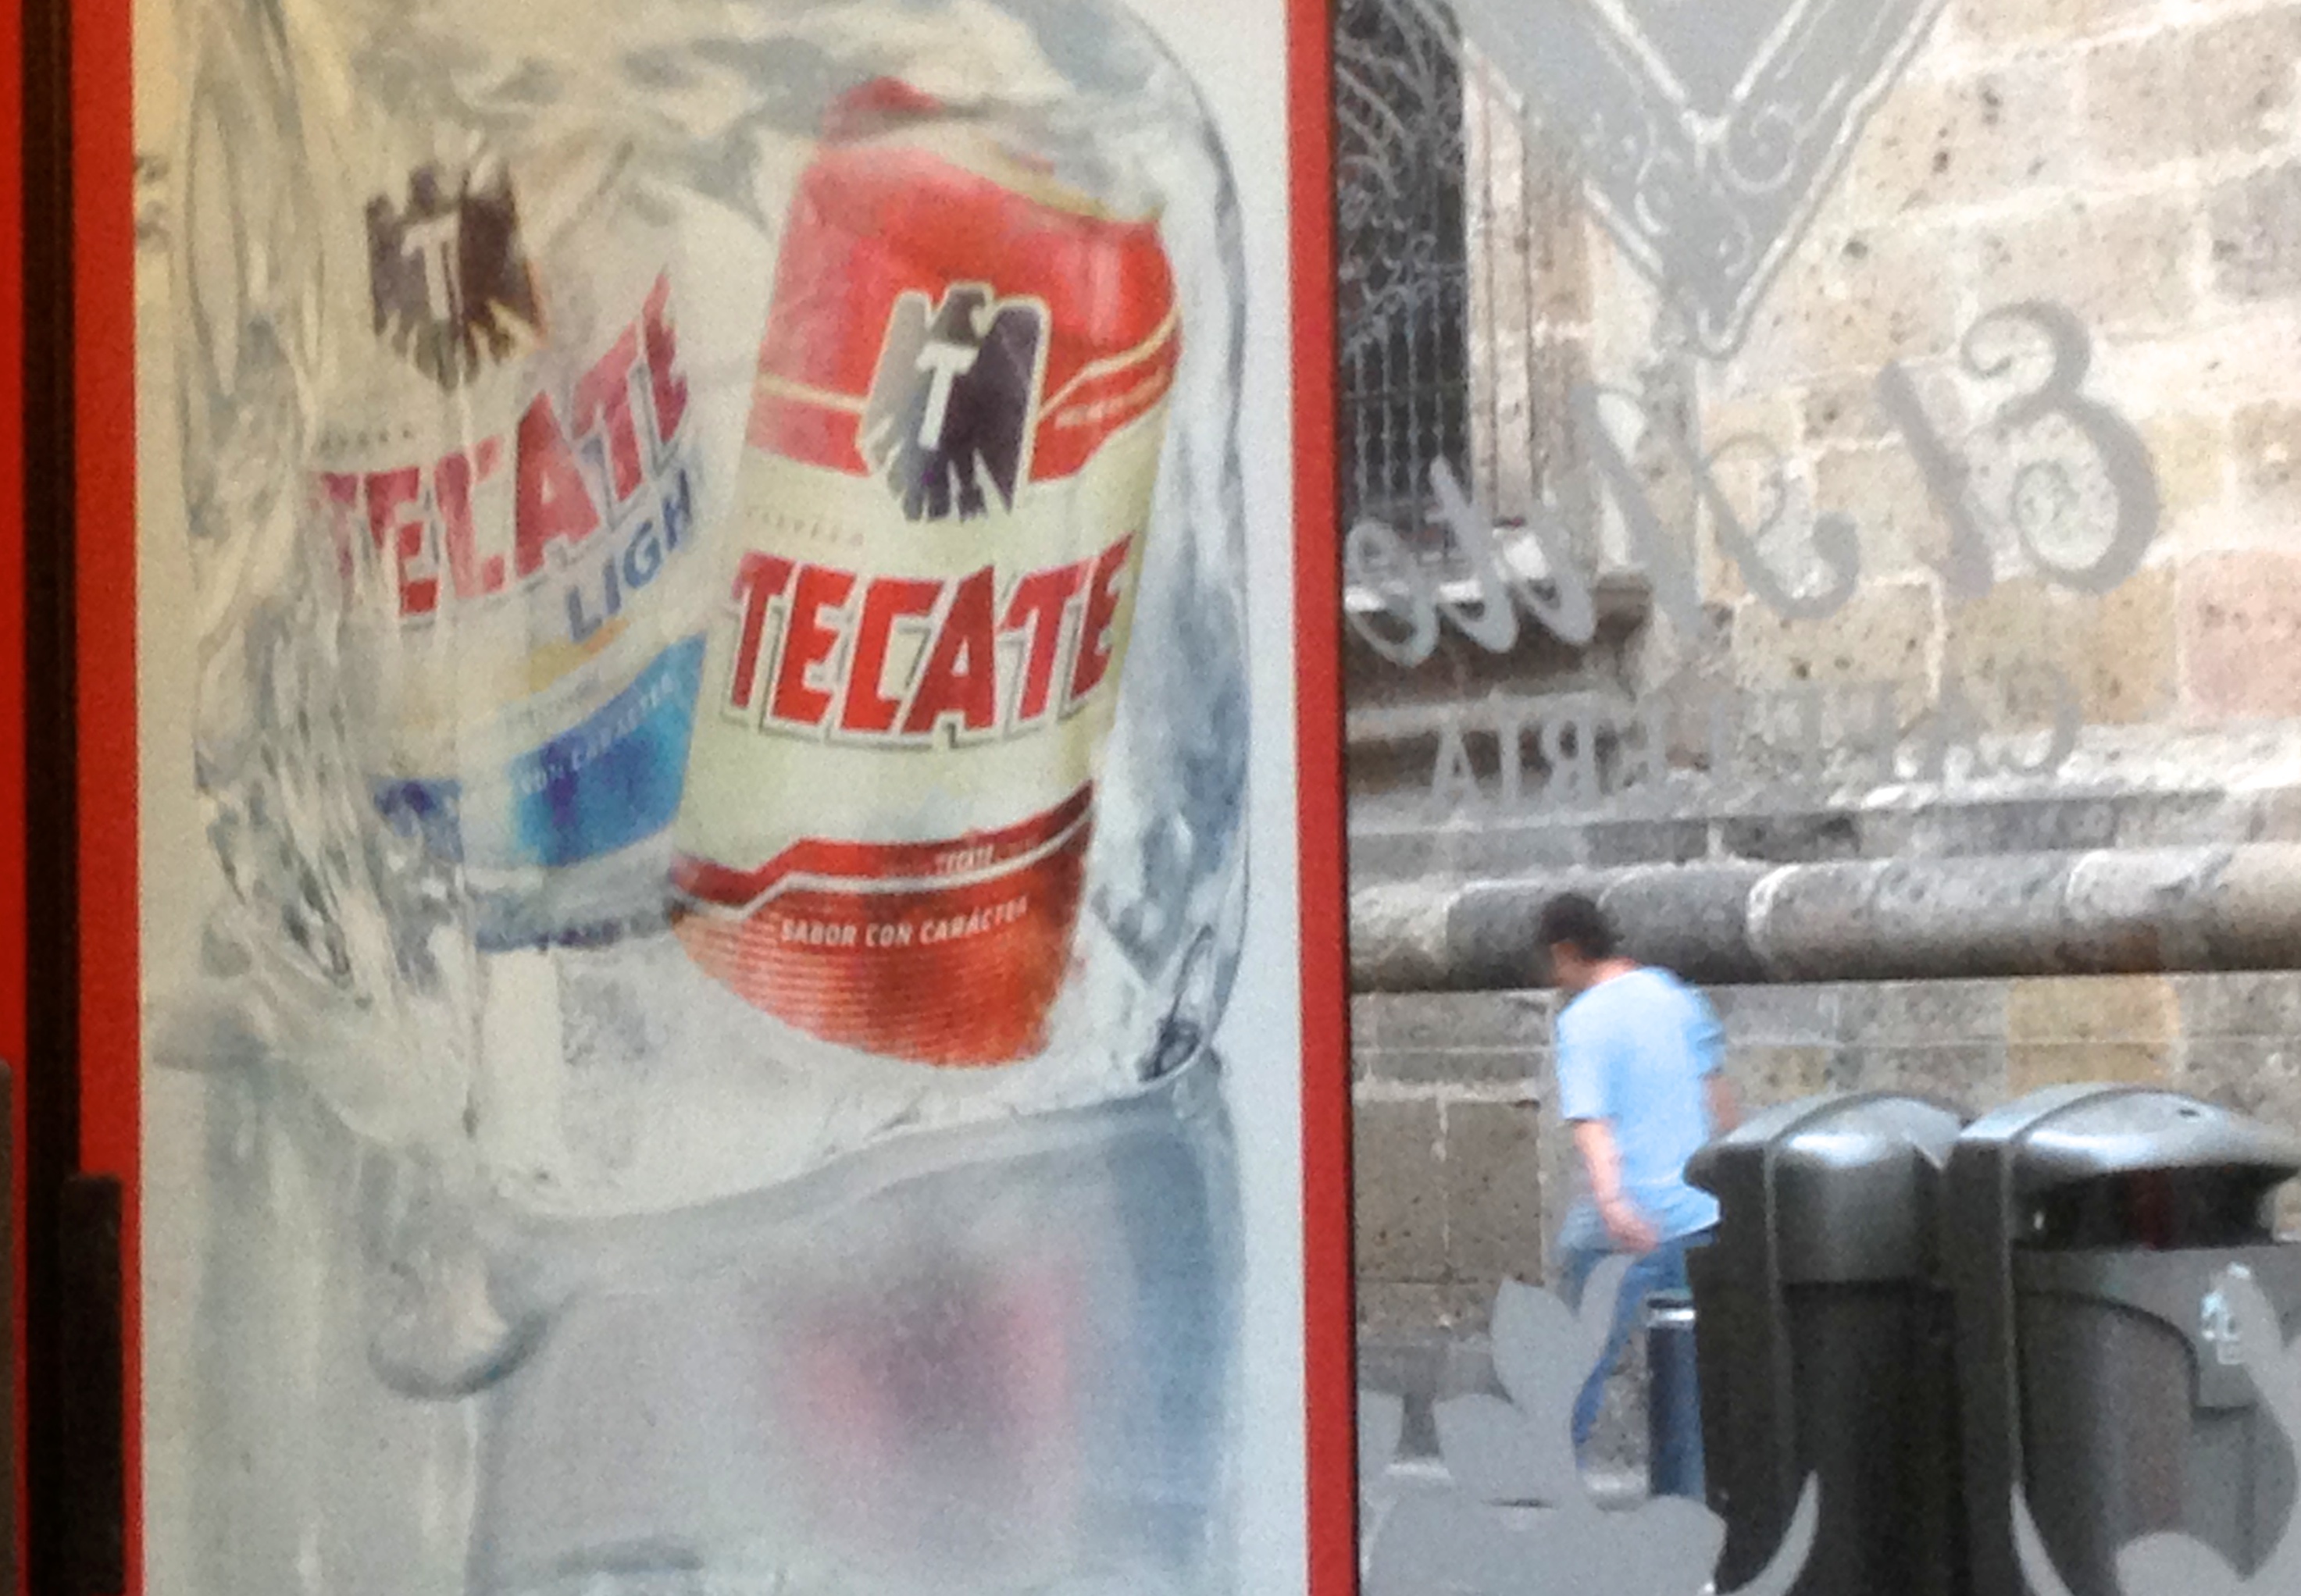
drink, beer